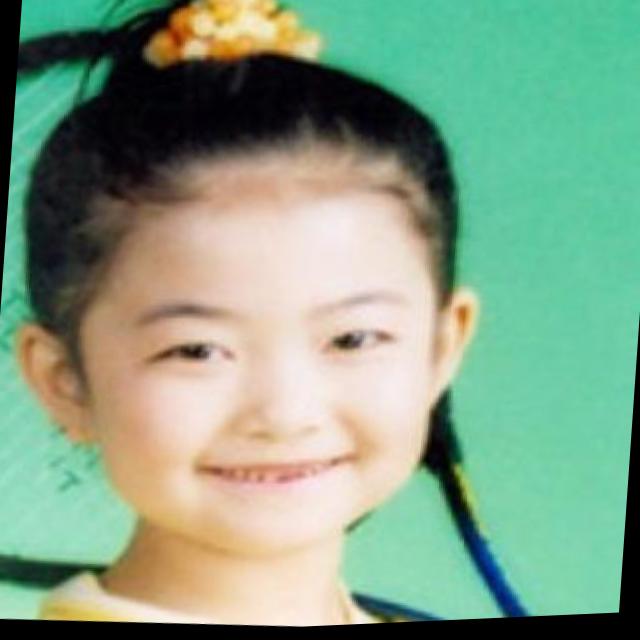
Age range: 0-12